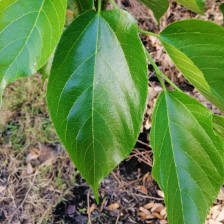
Variety: TaiwanMeacho